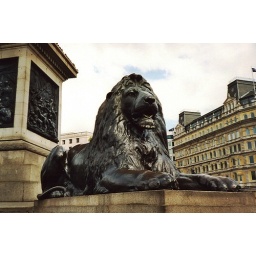
One of the four lions at the base of Nelson's column in Trafalgar Square